Sentarō Ōmori

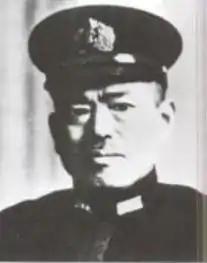
Admiral Sentarō Ōmori

, was an admiral in the Imperial Japanese Navy during World War II.